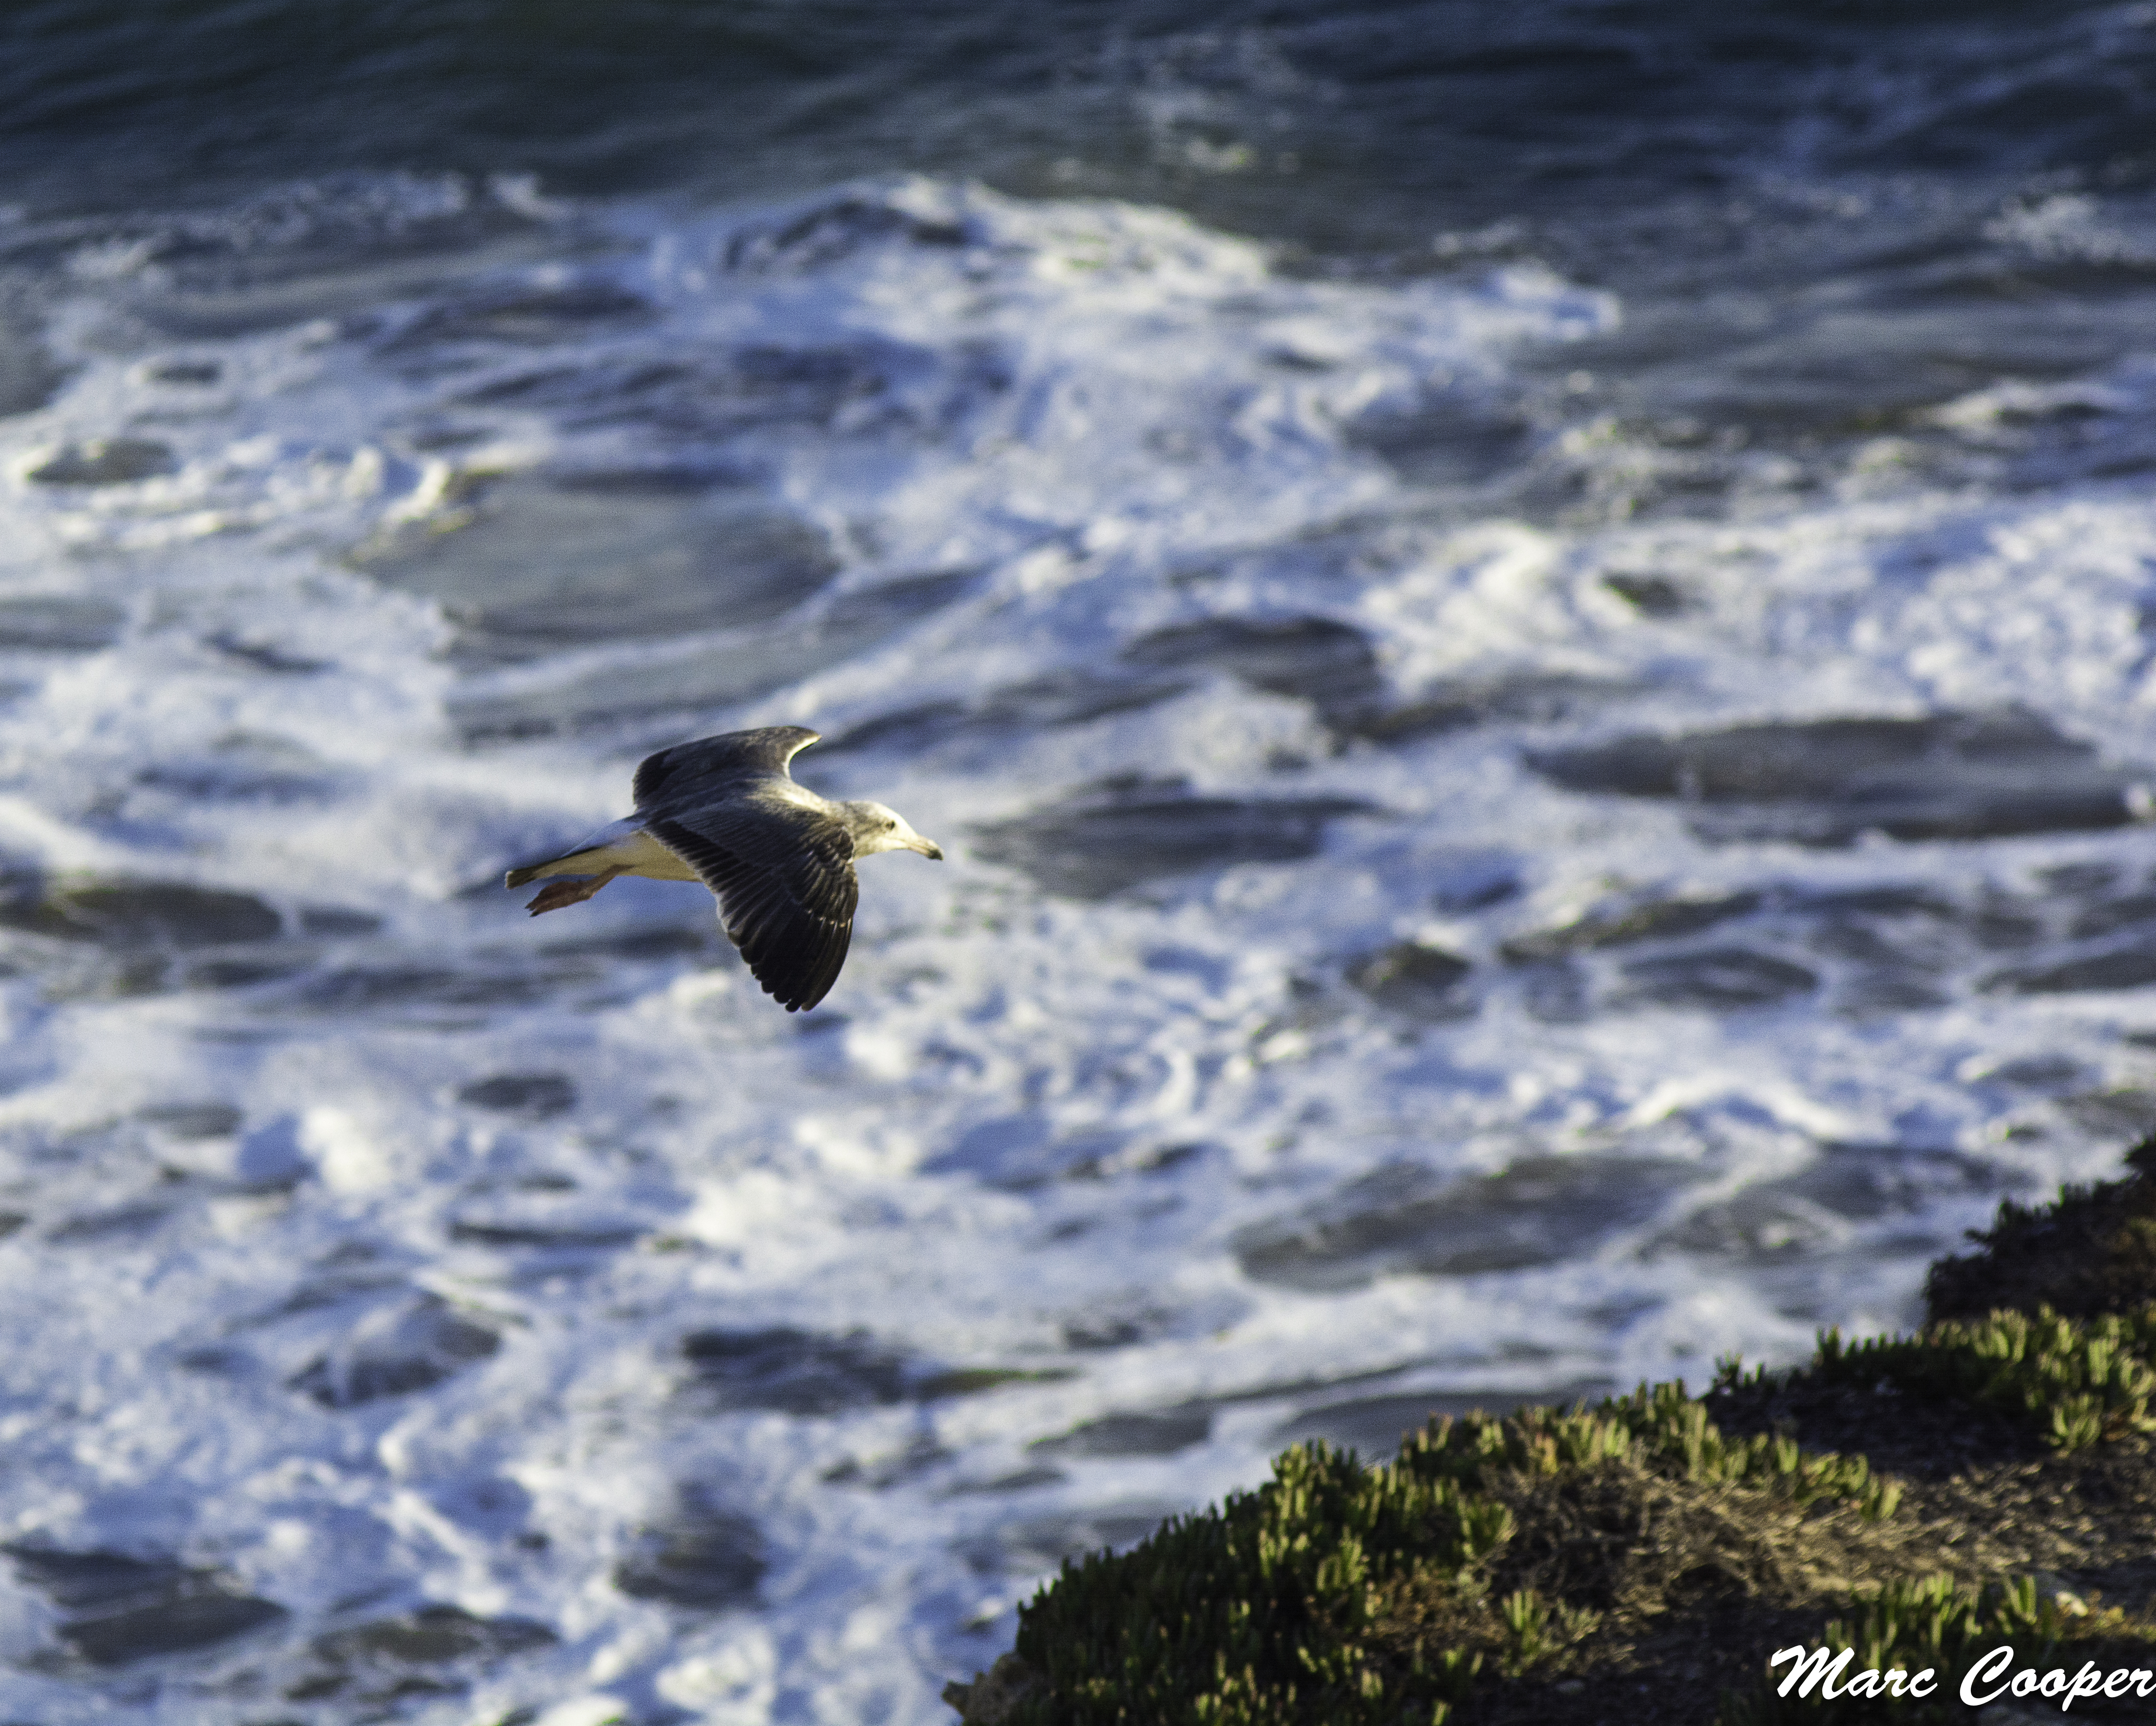
beach, sea, coast, water, ocean, bird, shore, wave, seabird, birds, gulls, duck, seagulls, vertebrate, birdsinflight, marinne, water bird, wind wave